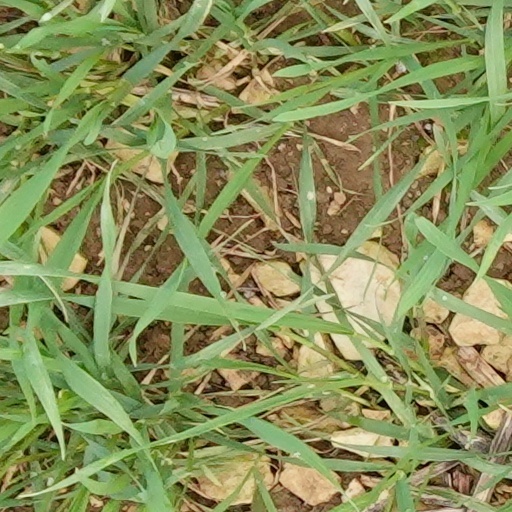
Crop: wheat